Port Charles

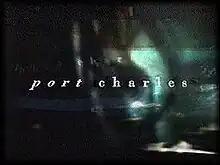

Port Charles (commonly abbreviated as PC) is an American television soap opera that aired on ABC from June 1, 1997, to October 3, 2003. It was a spin-off of the series "General Hospital", which has been running since 1963 and takes place in the fictional city of Port Charles, New York. The show features longtime "General Hospital" characters Lucy Coe, Kevin Collins, Scott Baldwin, and Karen Wexler, along with several new characters, most of whom were interns in a competitive medical school program. In its later years, the program shifted more towards supernatural themes and stories, with a reduced emphasis on the original hospital setting.